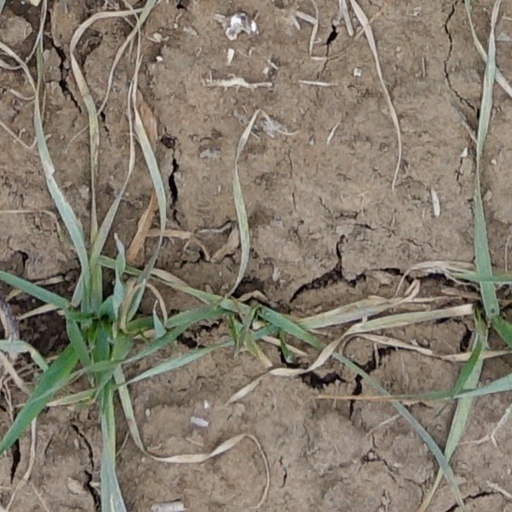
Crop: wheat